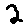
Label: 2